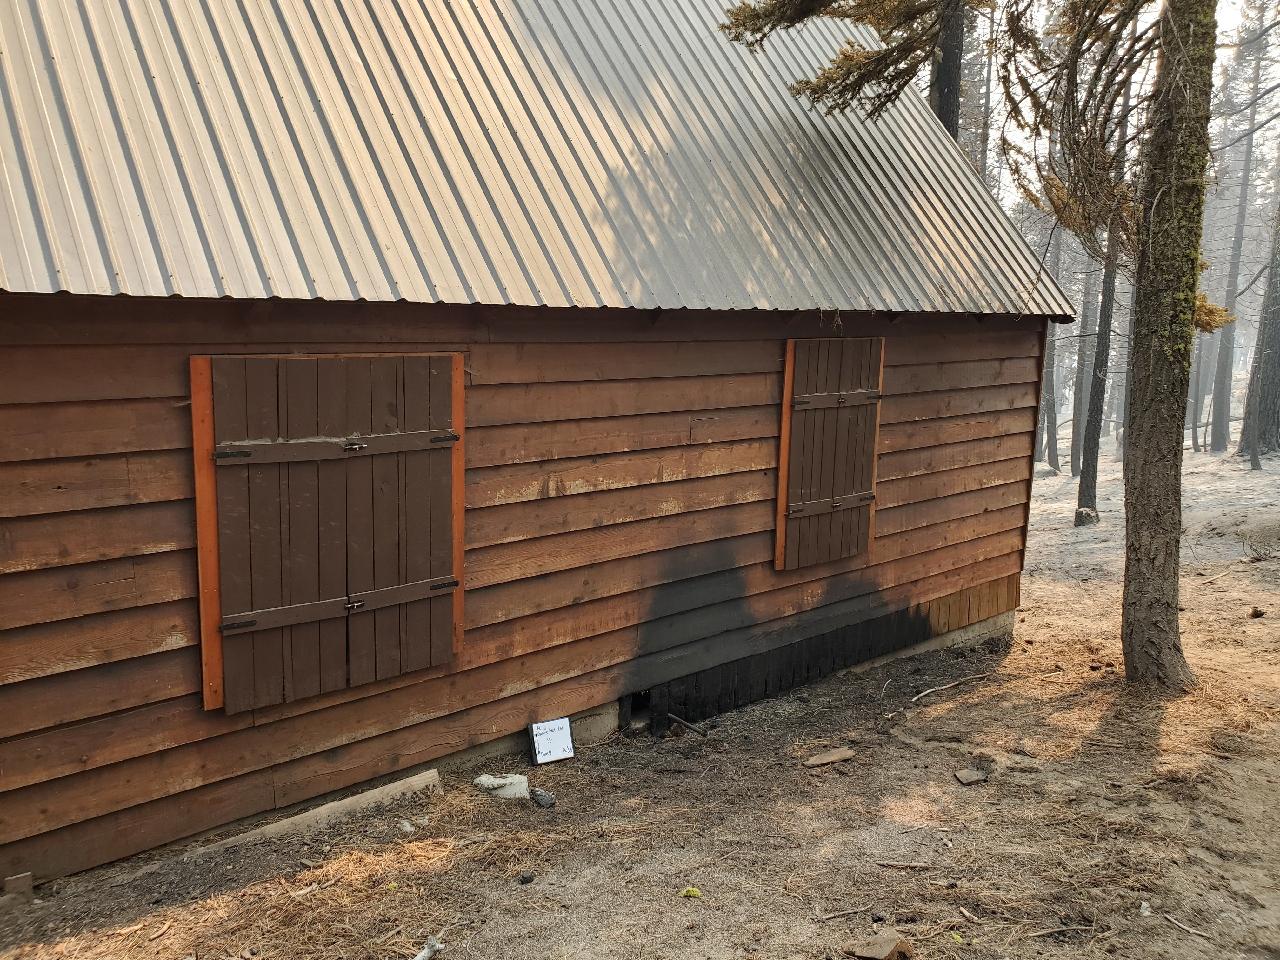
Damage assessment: affected